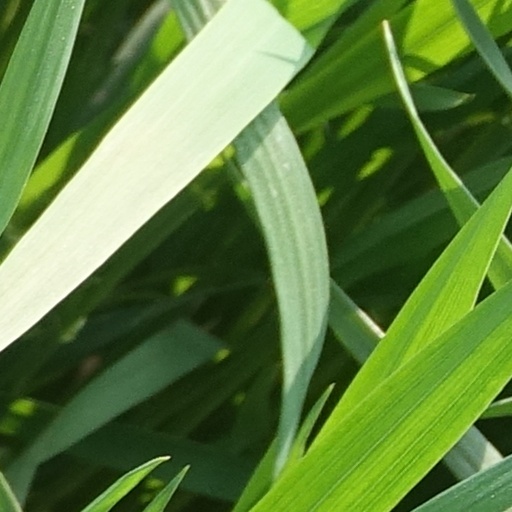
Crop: wheat